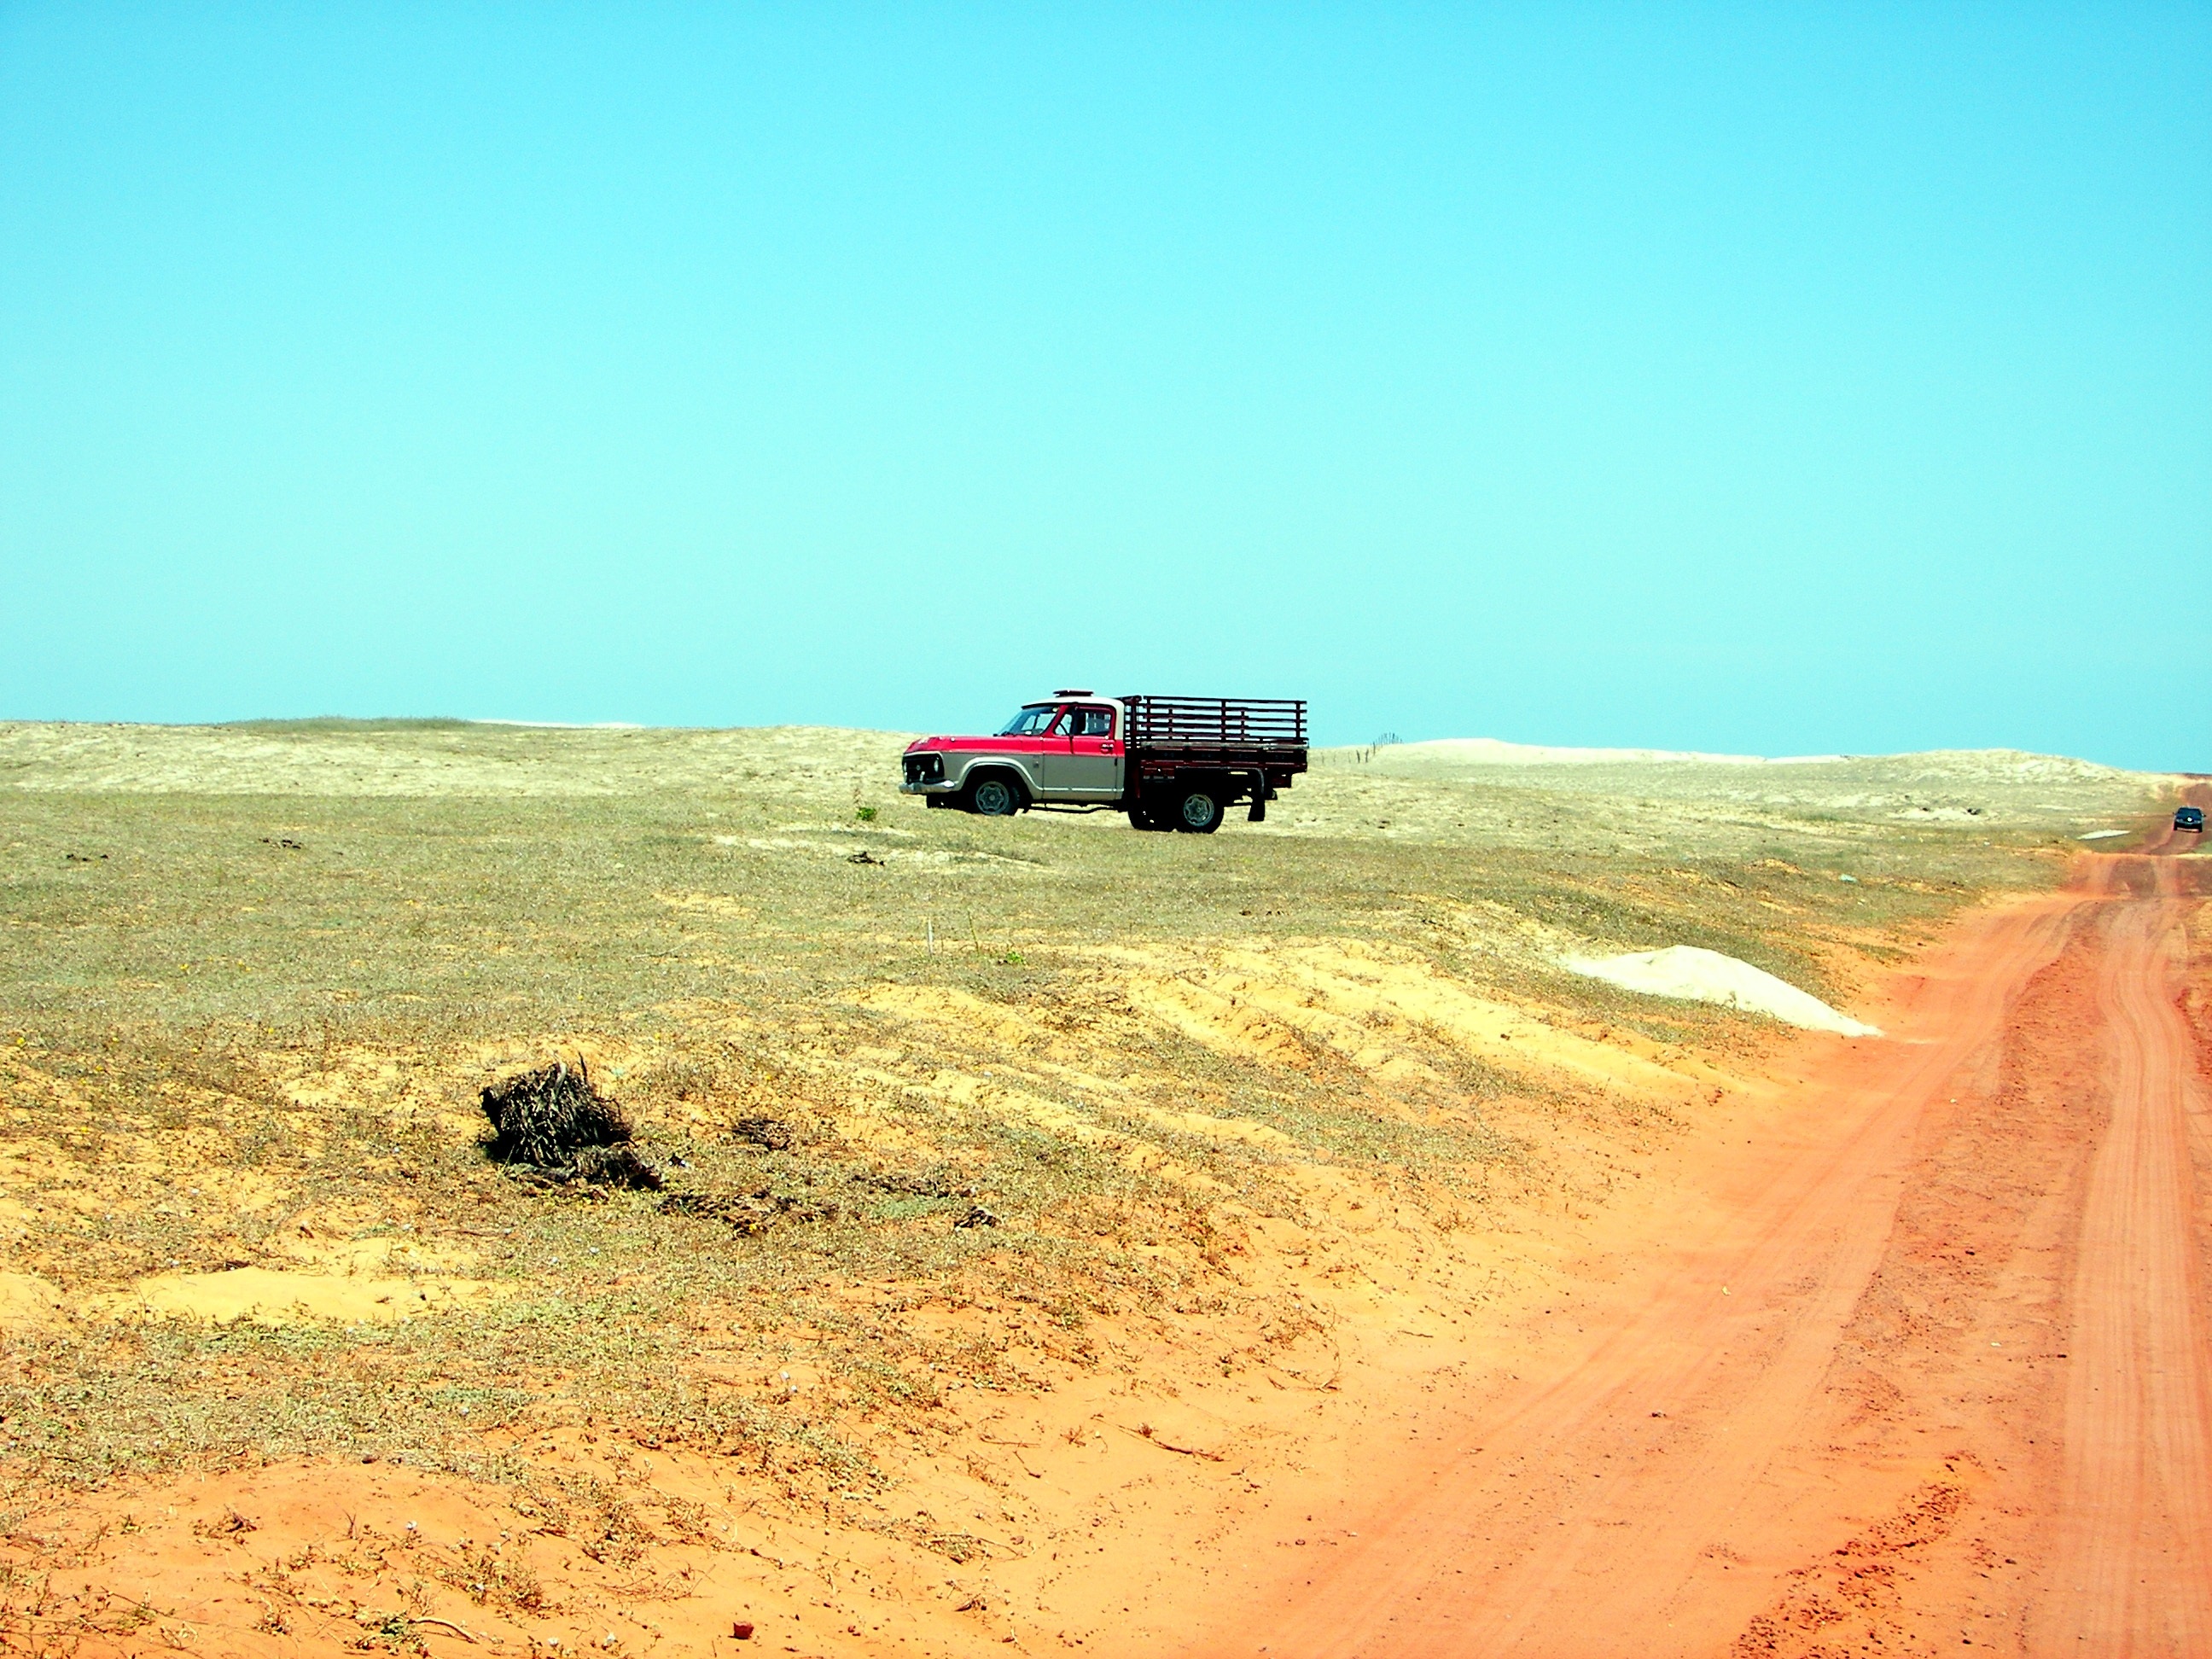
beach, landscape, sea, coast, nature, sand, horizon, car, prairie, desert, dune, soil, plain, road trip, grassland, plateau, habitat, ecosystem, sahara, steppe, landform, erg, natural environment, aeolian landform, off roading